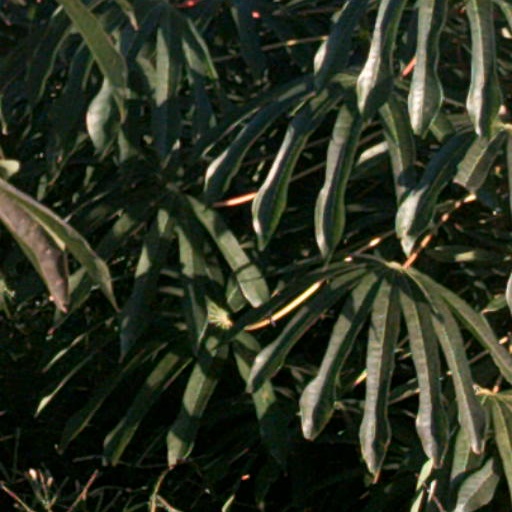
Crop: cassava